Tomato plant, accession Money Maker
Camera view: vertical (180 deg); turntable rotation: 60 degrees
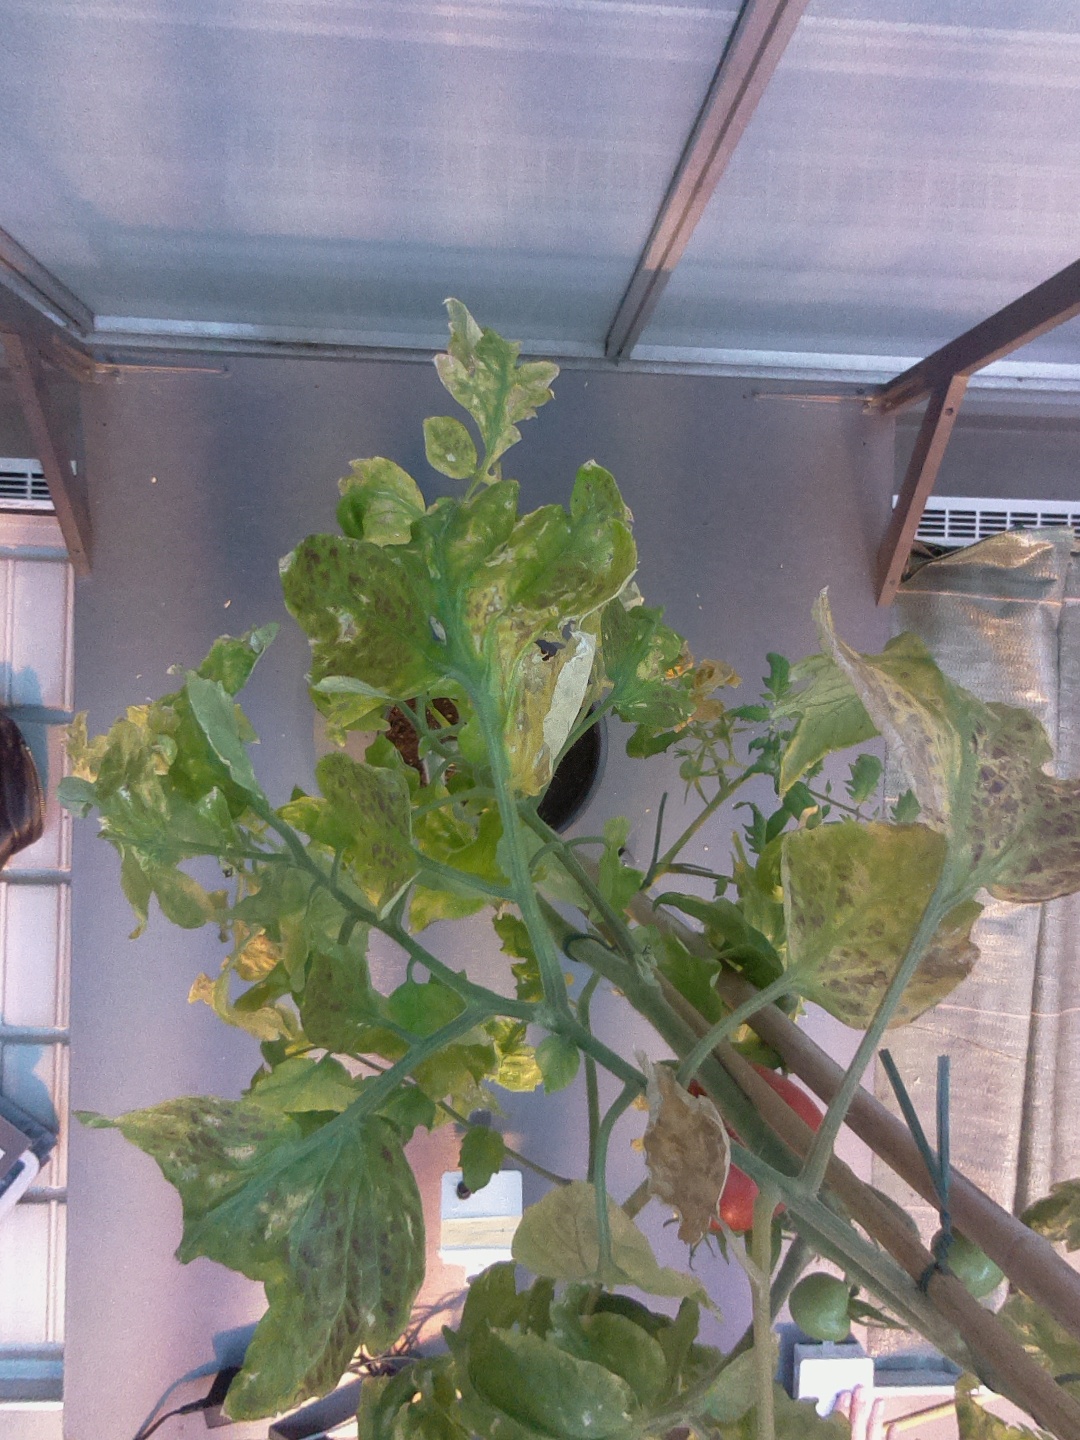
BBCH growth stage 83: 30%-40% of fruits show typical fully ripe color